Blaise de Monluc

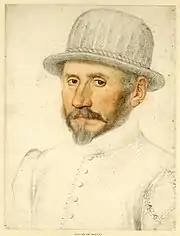
Blaise de Monluc, 17th century drawing

The Second French War of Religion ended with the March 1568 Peace of Longjumeau before a third round of the conflict broke out in September after the Edict of Saint-Maur revoked official tolerance for Protestants. Soon after, Monluc fell out with the "Parlement de Bordeaux" over a senior Protestant prisoner, the Marquis de la Roche-Chalais; despite a royal order requiring him to exchange the marquis for two Bordelais councillors held by the Huguenots, Montluc insisted "Parlement" pay him a ransom of 10,000 livres before he would do so. He then poisoned their relationship further by rejecting requests for help in defending Bordeaux, arguing his troops were needed elsewhere.